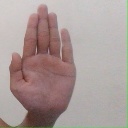
अक्षर: ध